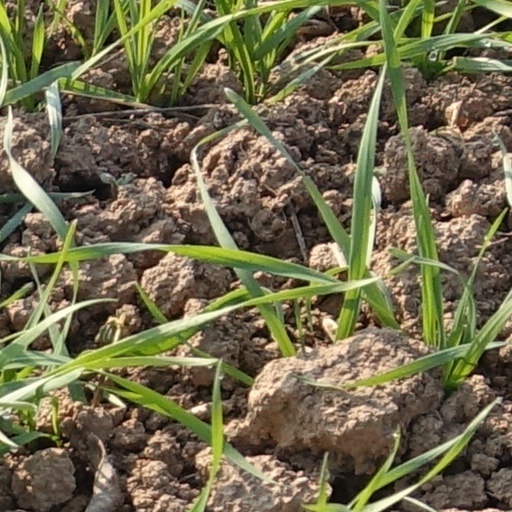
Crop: wheat